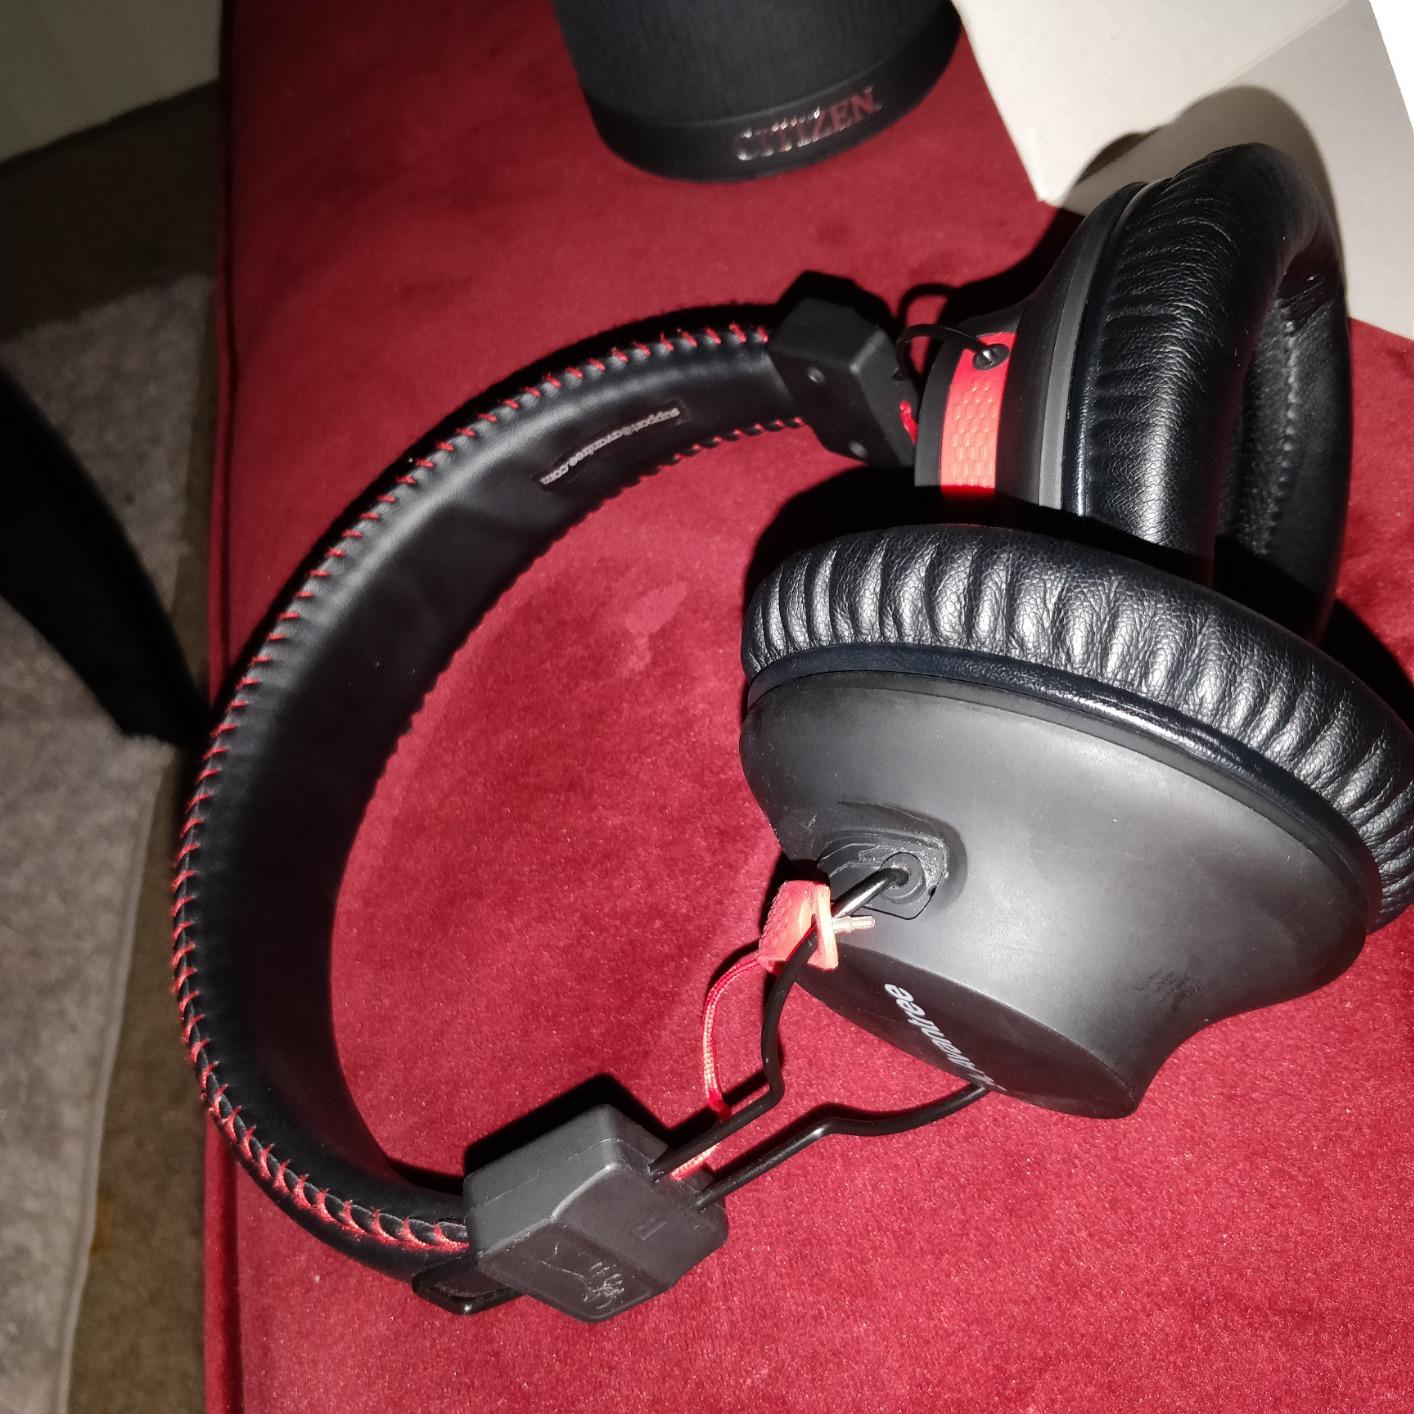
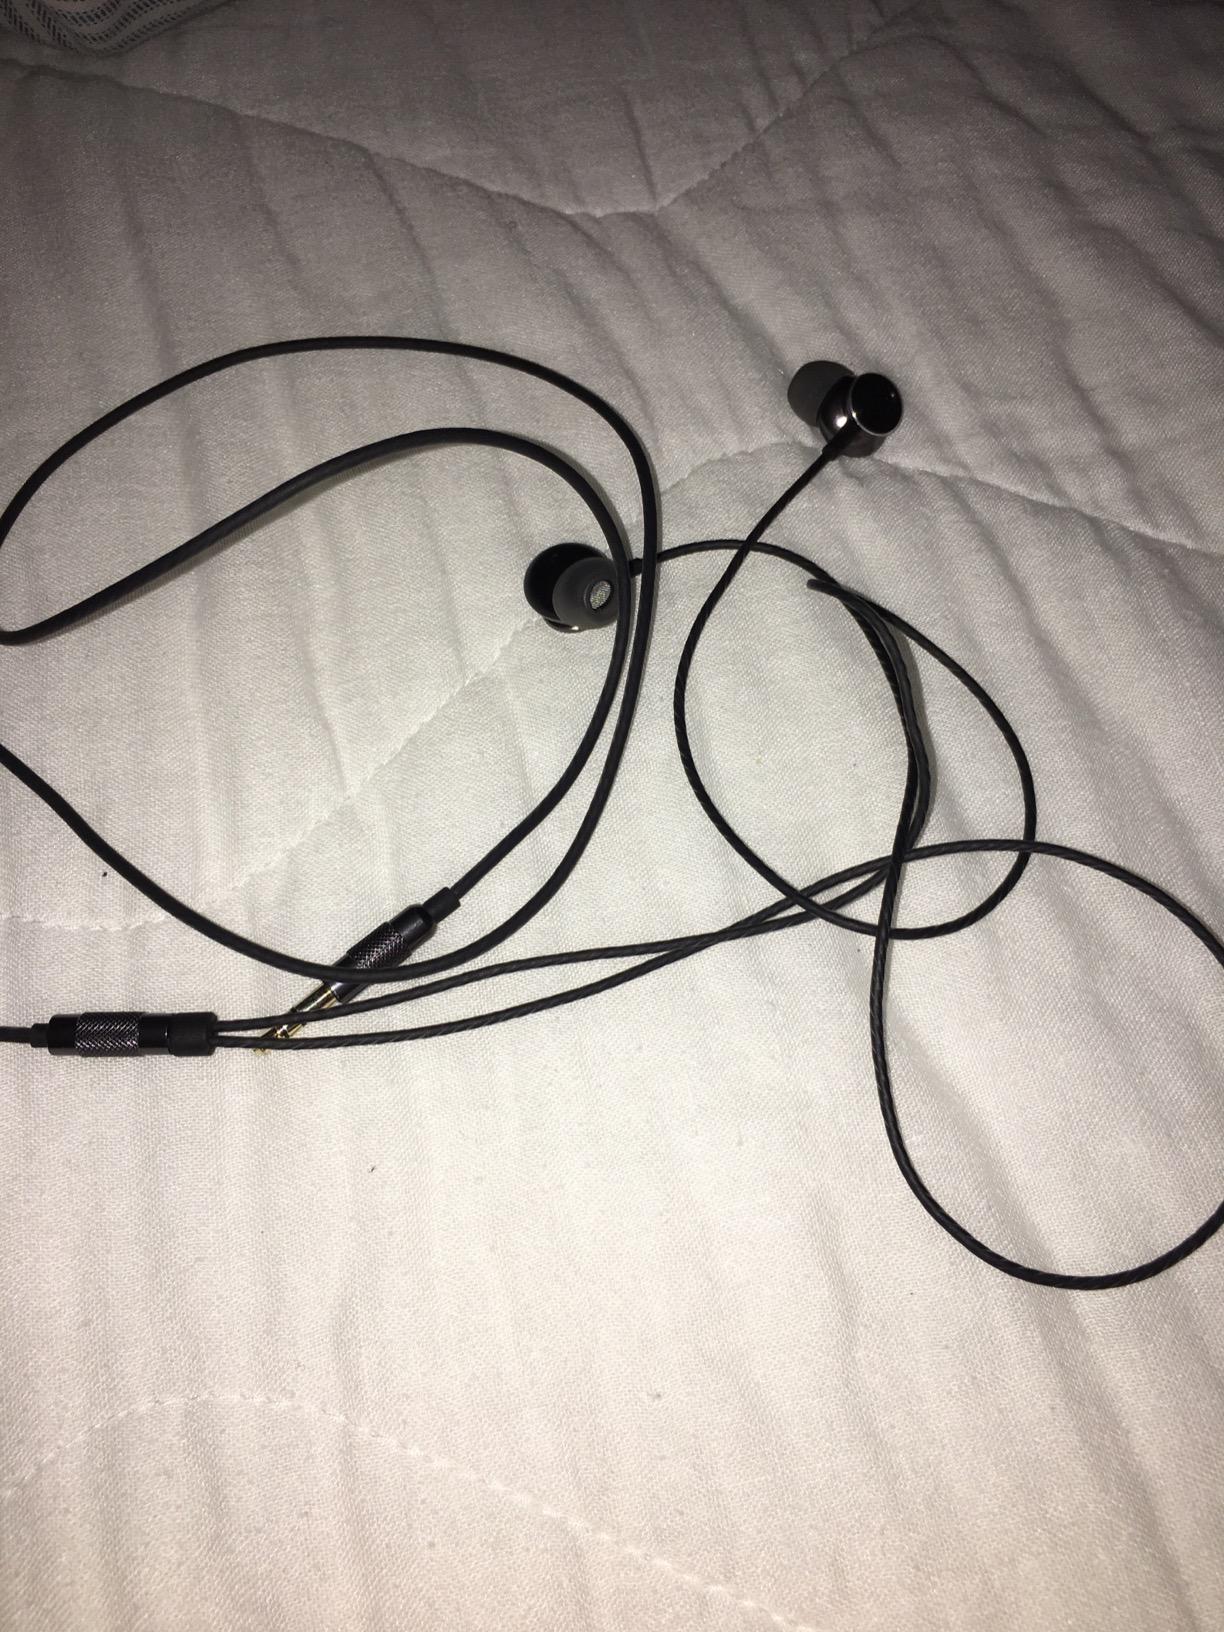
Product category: headphones
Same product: no